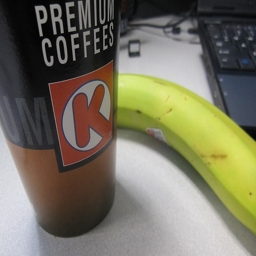
a cup of coffee sits next to a banana
A cup of coffee sits next to a banana.
A cup of coffee sitting on top of a desk next to a banana.
a coffee cup and banana sitting on a desk next to  a keyboard
A cup of coffee and a banana are setting on this desk.